Danish literature

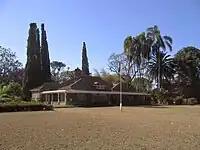
Karen Blixen's house near Nairobi, now a museum

Modern Breakthrough was a strong Scandinavian movement covering naturalism and debating literature towards the end of the 19th century (1870–1890), replacing romanticism. The Danish theorist Georg Brandes (1842–1927) is often considered to be the "wire-puller" behind the movement. During the Modern Breakthrough, authors revolted against old traditions, especially romanticism, introducing an increasingly international outlook, a freer view of sexuality and religion, along with interest in scientific breakthroughs such as Darwinism. Literature focused increasingly on realism. Henrik Pontoppidan (1857–1943) became a Nobel prize winner in 1917 for "his authentic descriptions of present-day life in Denmark." Pontoppidan's novels and short stories present an unusually comprehensive picture of his country and his epoch. As a writer he was an interesting figure, distancing himself both from the conservative environment in which he was brought up and from his socialist contemporaries and friends. He was the youngest and in many ways the most original and influential member of the Modern Breakthrough. Karl Gjellerup (1857–1919) shared the Nobel Prize with Pontoppidan despite considerable controversy as a result of his German affiliations.